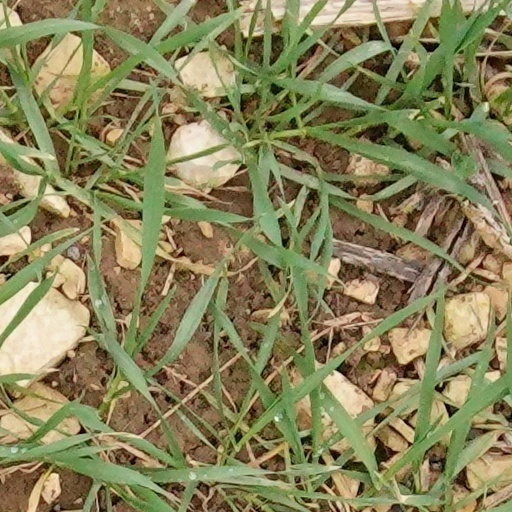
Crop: wheat